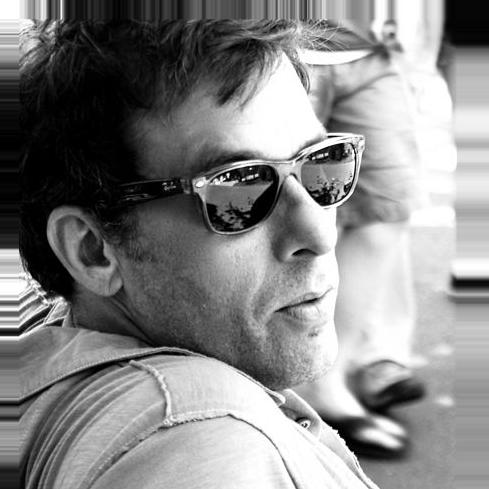
Age: 41